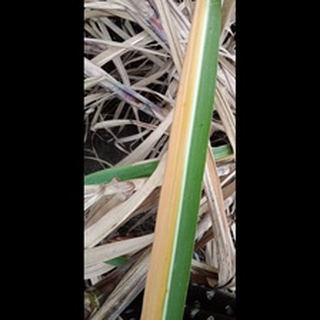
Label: sugarcane_yellow_leaf_disease